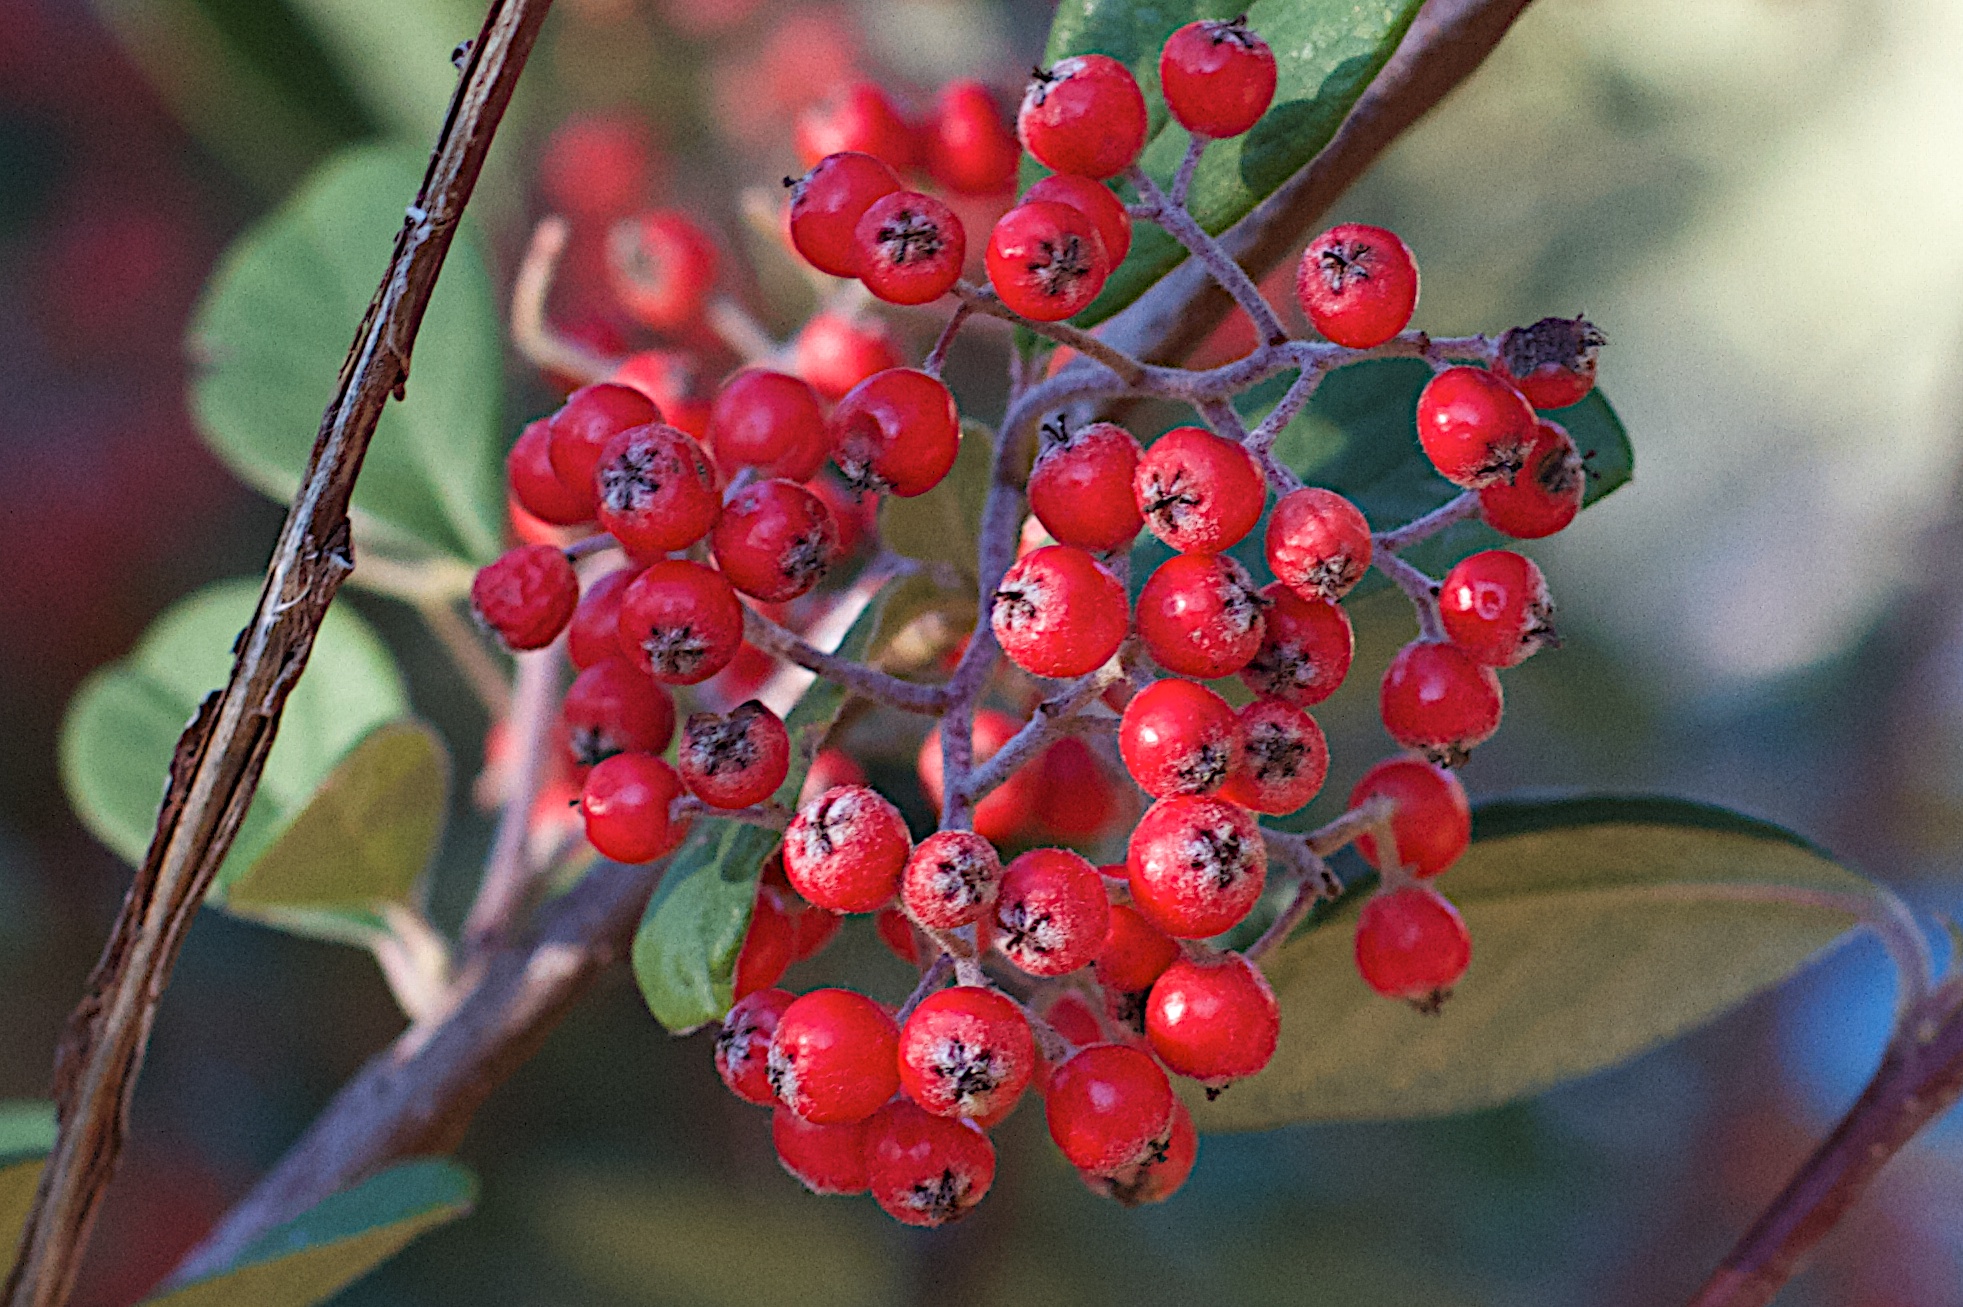
branch, plant, fruit, berry, flower, food, red, produce, flora, shrub, rowan, hawthorn, macro photography, sorbus, flowering plant, woody plant, land plant, zante currant, chinese hawthorn, schisandra